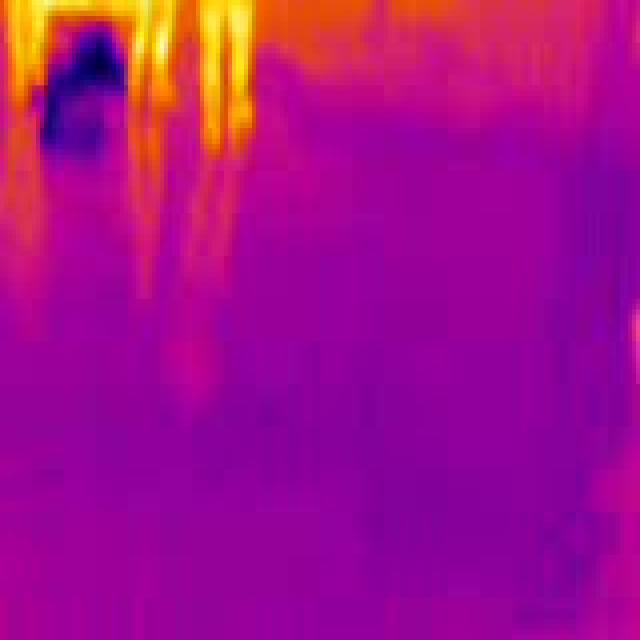
Detected objects:
label: person
label: person
label: person